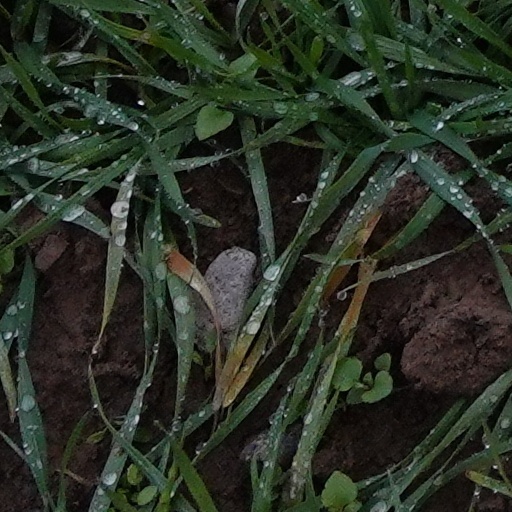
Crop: wheat